Salma Islam

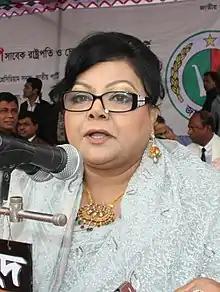
Islam in 2007

Salma Islam (born 1 January 1955) is a Bangladeshi businesswoman, politician, lawyer, and a former Jatiya Sangsad member. She was an MP of Bangladesh Jatiya Sangsad representing the Dhaka-1 constituency. She served as state minister of the Bangladesh government for Ministry of Women and Children Affairs. She is the Member of Presidium as well as current chair of Dhaka (district unit) of Jatiya Party (Ershad). She has been made the new chairman of Jamuna Group after the death of her husband and the conglomerate's founder chairman Nurul Islam Babul.